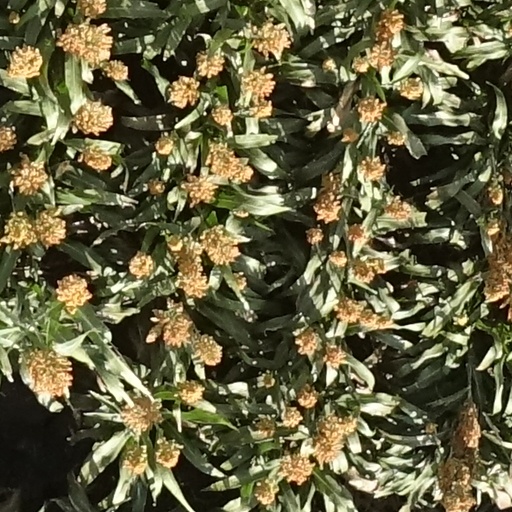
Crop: sorghum